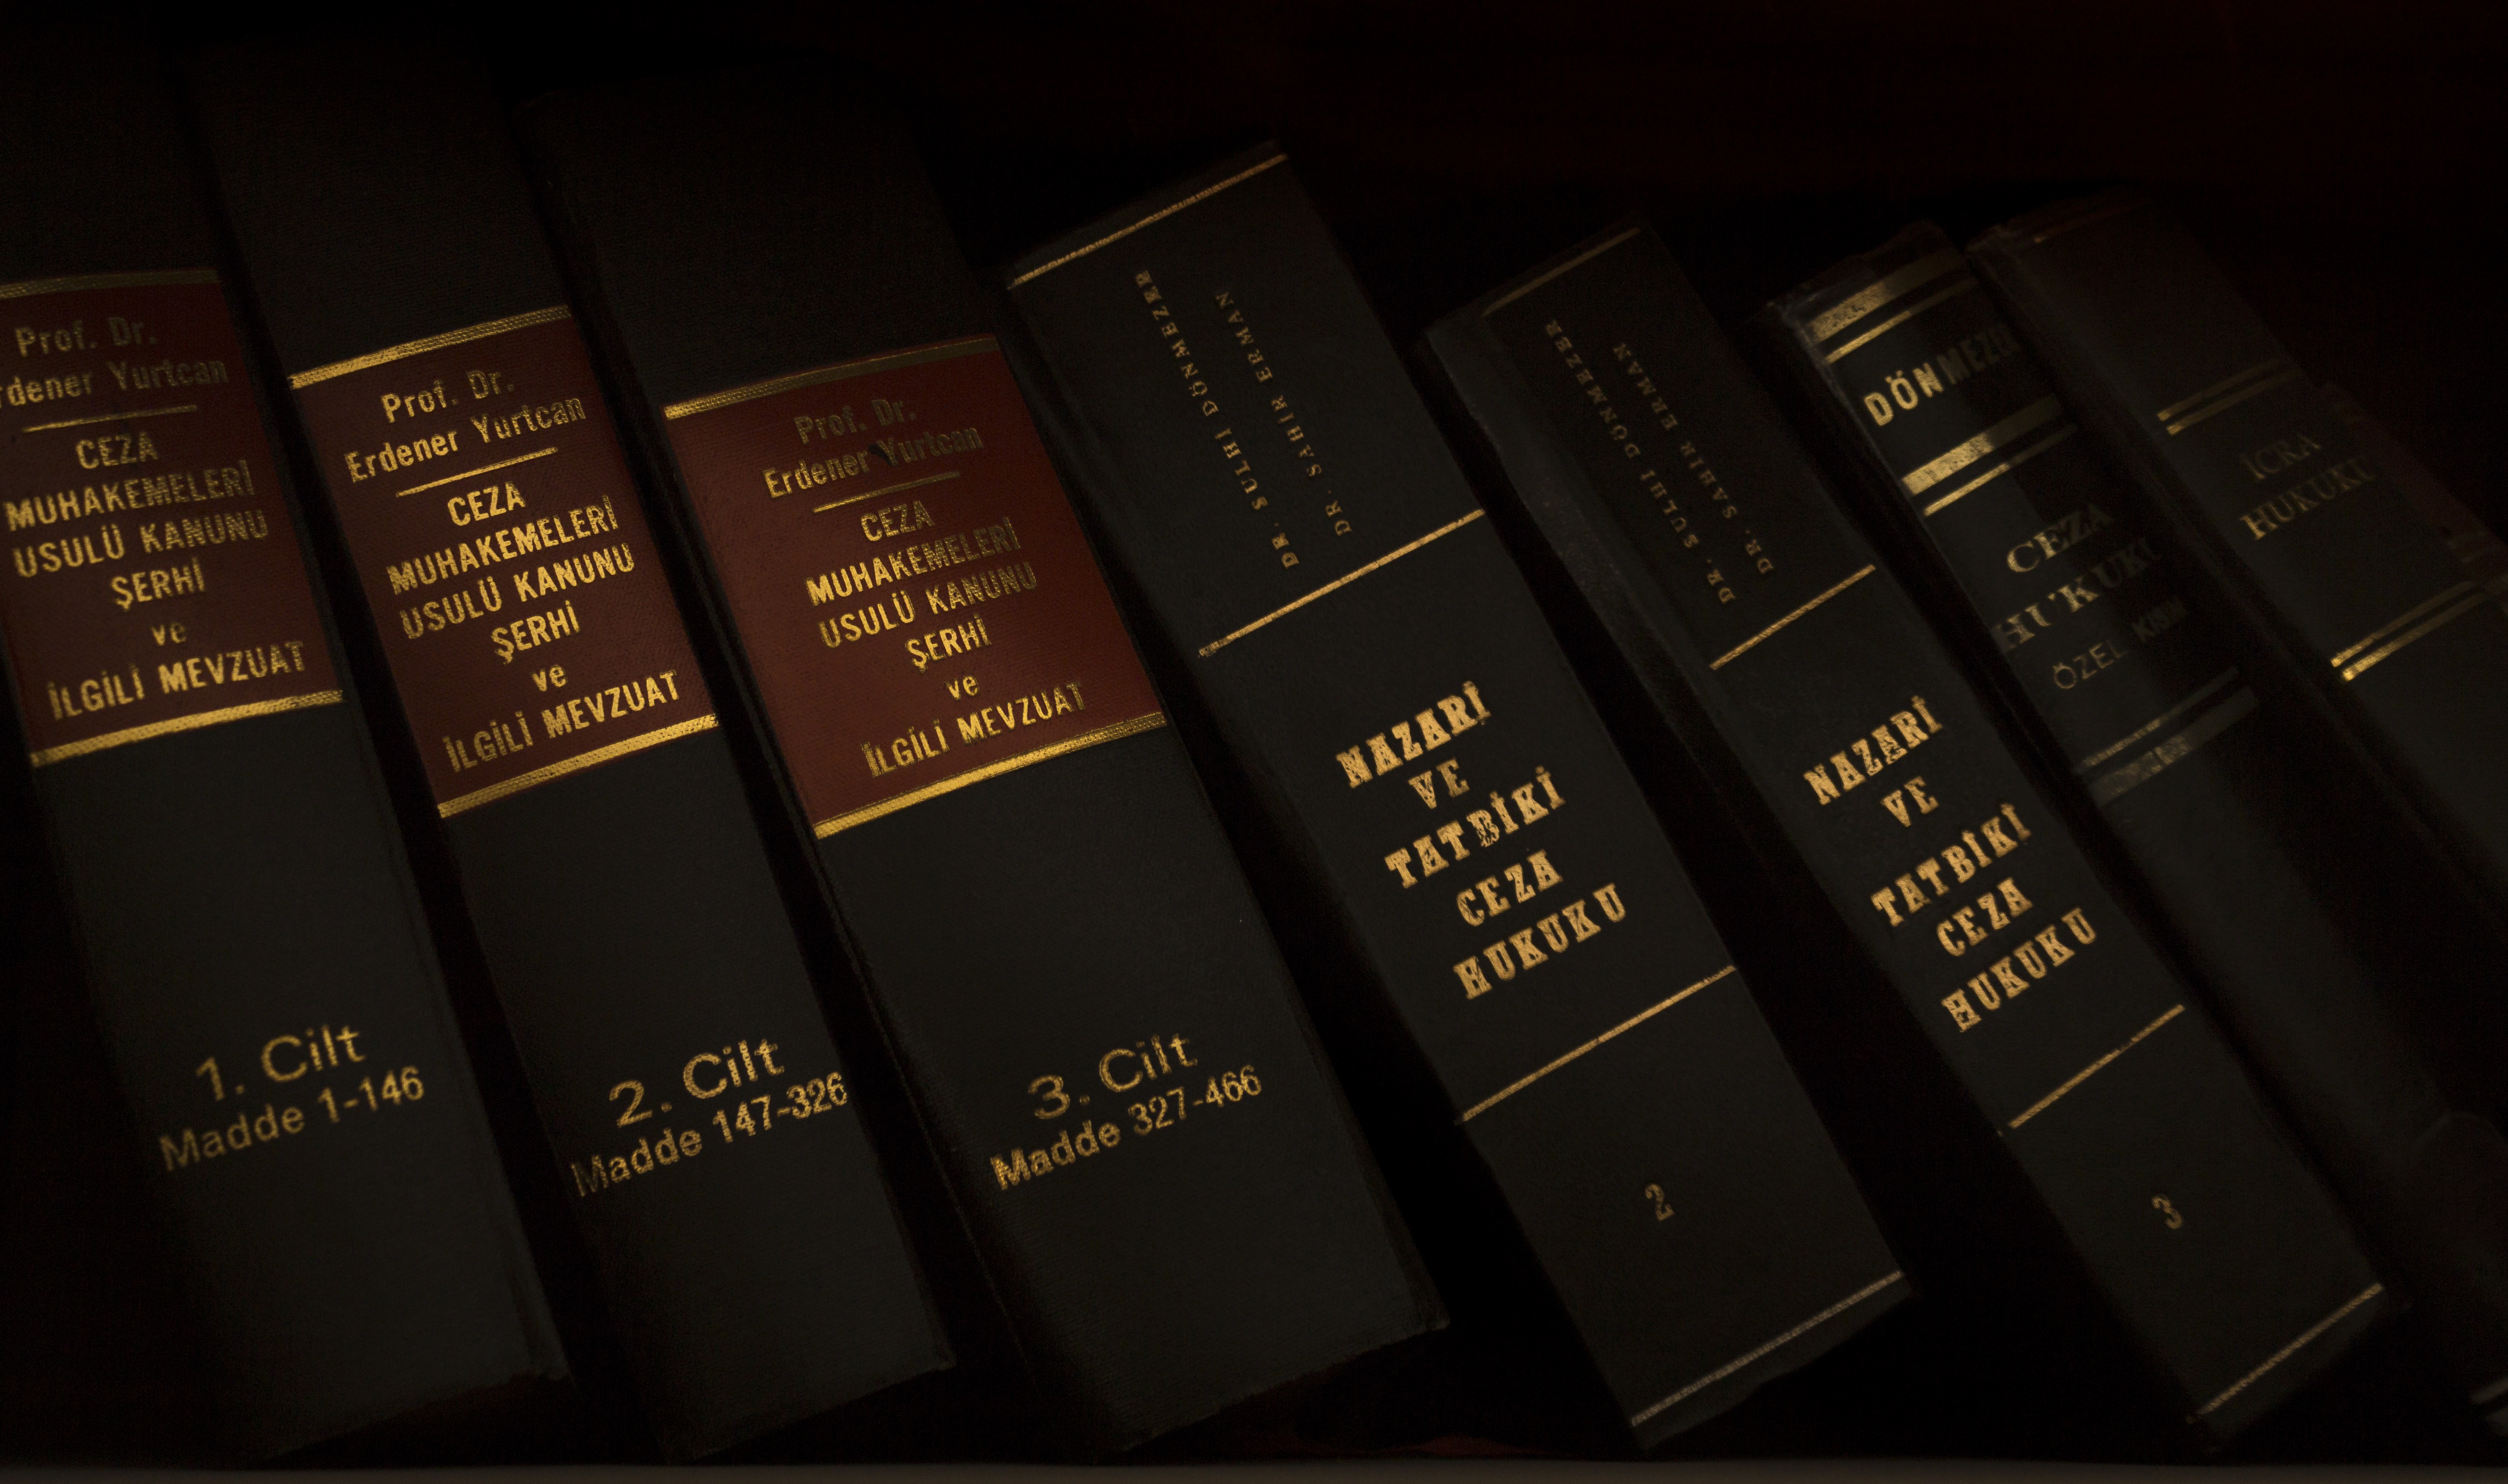
book, read, number, old, magazine, color, office, bookshelf, education, brand, font, justice, background, library, text, case, skin, learning, law, right, judge, information, courthouse, screenshot, hearing, regulations, populations, attorney